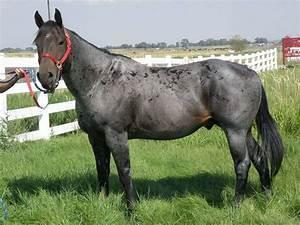
horse